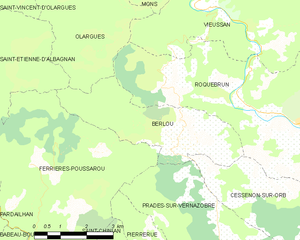
Carte de la commune française de code INSEE 34030 - Berlou
Berlou est une commune française située dans le département de l'Hérault, en région Occitanie. Elle se situe dans le canton de Saint-Pons-de-Thomières.